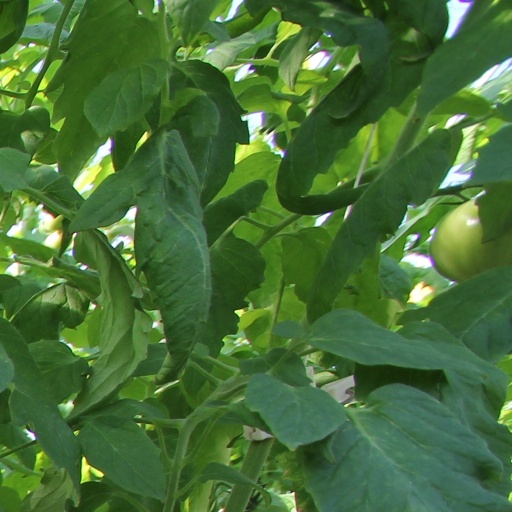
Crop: tomato